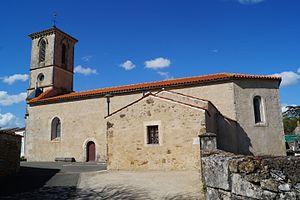
L’église Saint-Jean-Baptiste de Bessay depuis la rue de l’Église.
La liste des églises de la Vendée recense de la manière la plus complète possible les églises, cathédrale et basiliques situées dans le département français de la Vendée.
Bessay est une commune française située dans le département de la Vendée en région Pays de la Loire.